Romeo and Juliet on screen

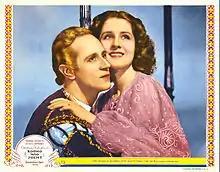
Leslie Howard and Norma Shearer in the balcony scene of George Cukor's 1936 "Romeo and Juliet".

William Shakespeare's Romeo and Juliet may be one of the most-screened plays of all time. The most notable theatrical releases were George Cukor's multi-Oscar-nominated 1936 production "Romeo and Juliet", Franco Zeffirelli's 1968 film "Romeo and Juliet", and Baz Luhrmann's 1996 MTV-inspired "Romeo + Juliet". The latter two were both, at the time, the highest-grossing Shakespeare films. Cukor featured the mature actors Norma Shearer and Leslie Howard as the teenage lovers while Zeffirelli populated his film with beautiful young people, and Baz Luhrmann produced a heavily cut fast-paced version aimed at teenage audiences.